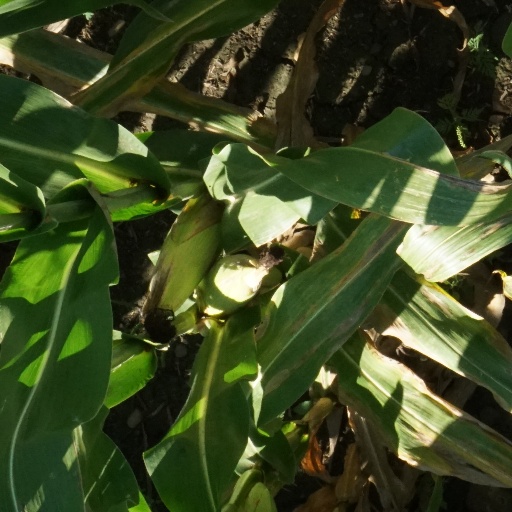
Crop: maize; corn